Cataract Dam

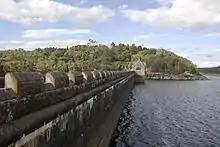
Cataract Dam in 2010

Appin town's name came about, despite that most local settlers came from Irish stock, due to Governor Macquarie's arrival in the colony in 1810. At the time, Government House was in Parramatta and one of Macquarie's first intentions was to travel into the nearby country to discover the best land from which the colony could be provided with food. It was already known that the most productive area for that purpose was the Hawkesbury River country, but these districts had proven precarious because of severe flooding which caused great losses in crops and stock.